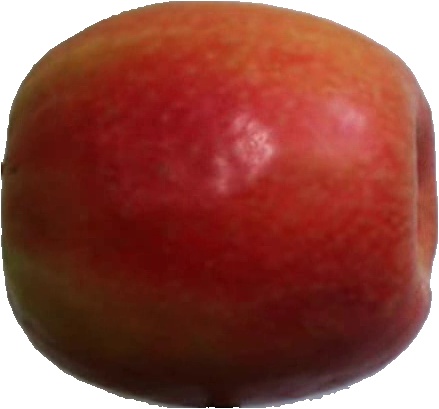
Label: apple_pink_lady_1